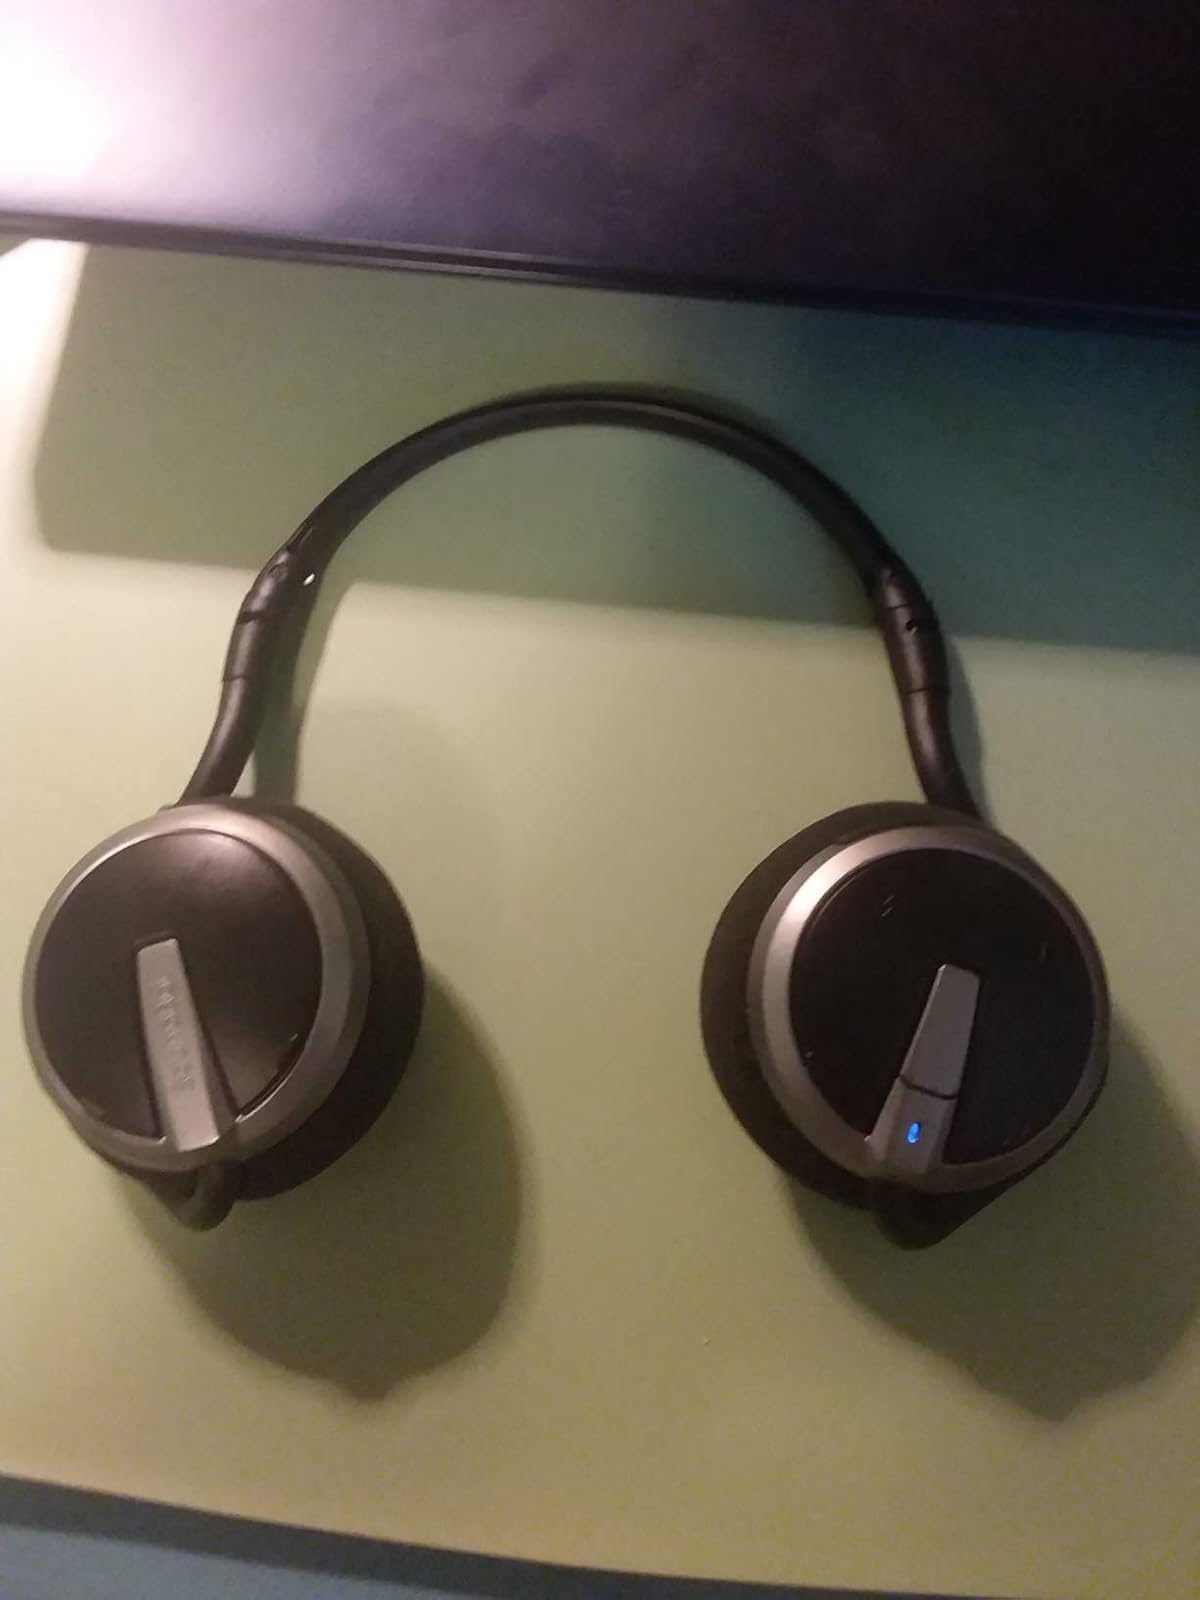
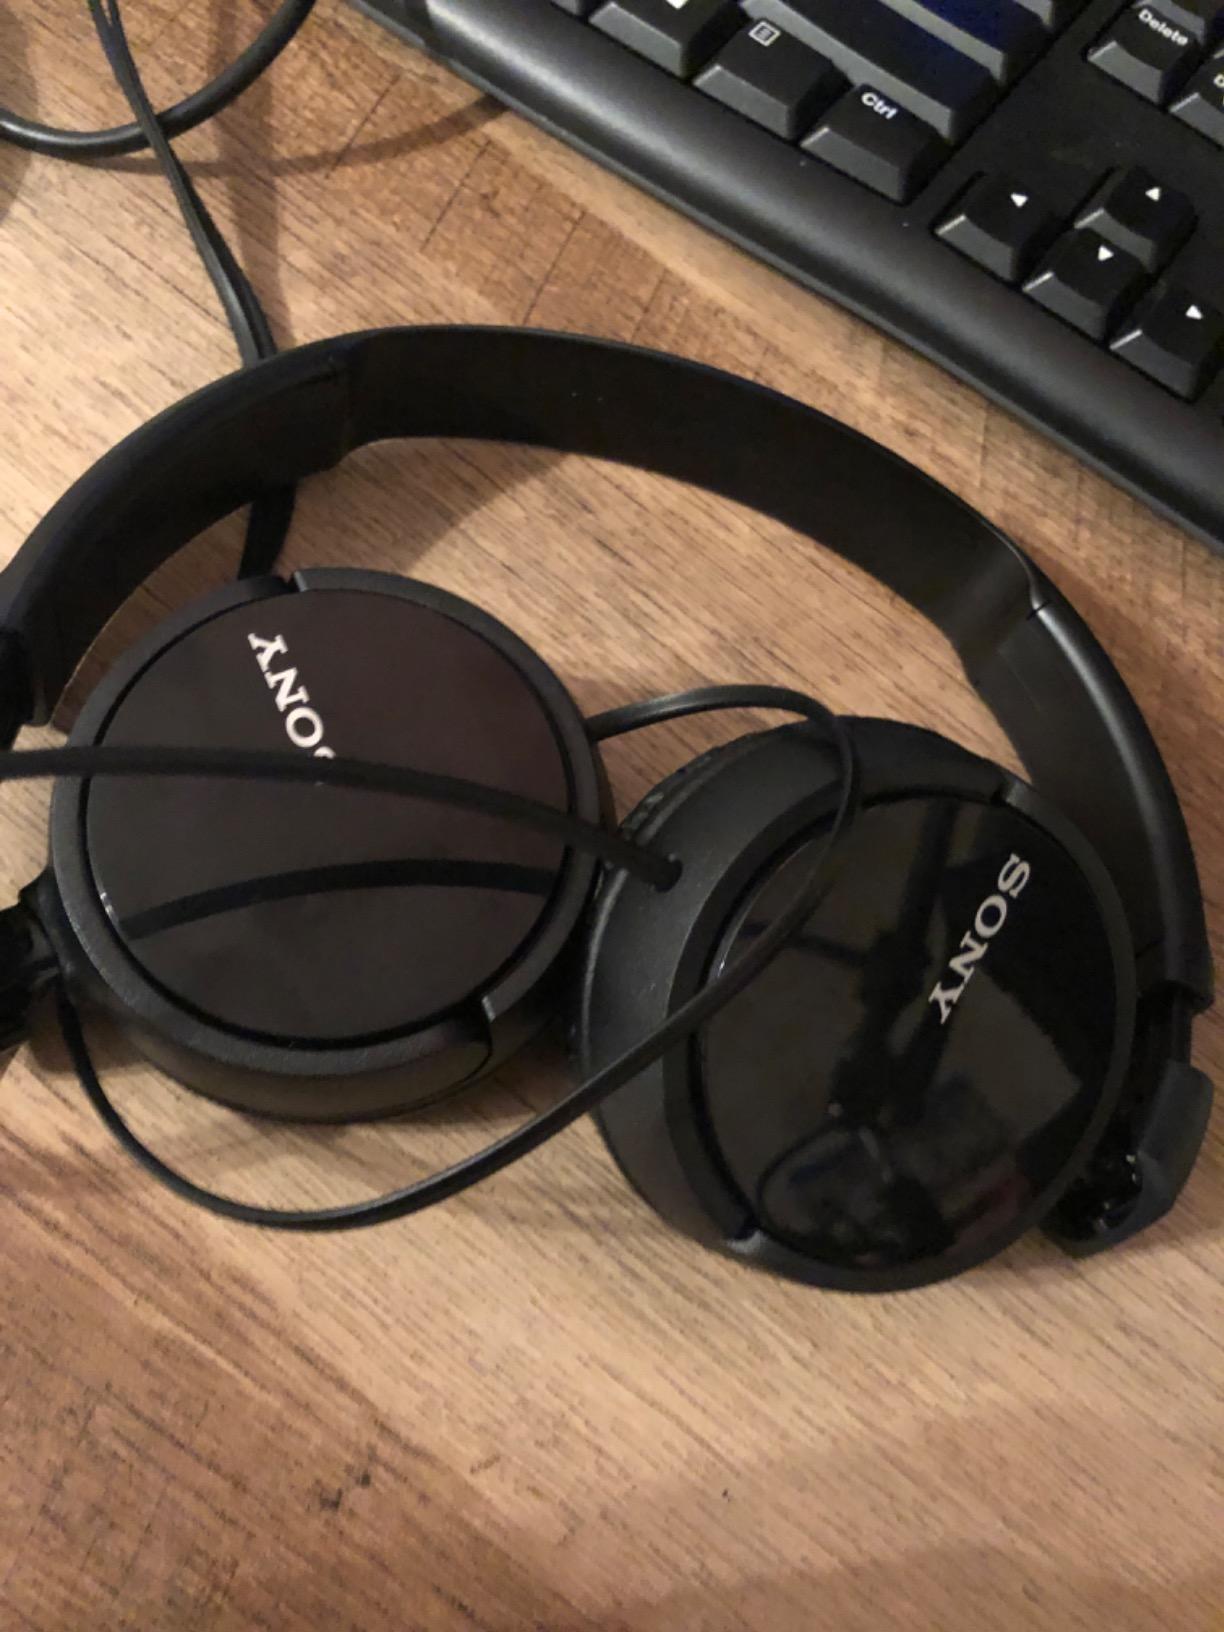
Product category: headphones
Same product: no